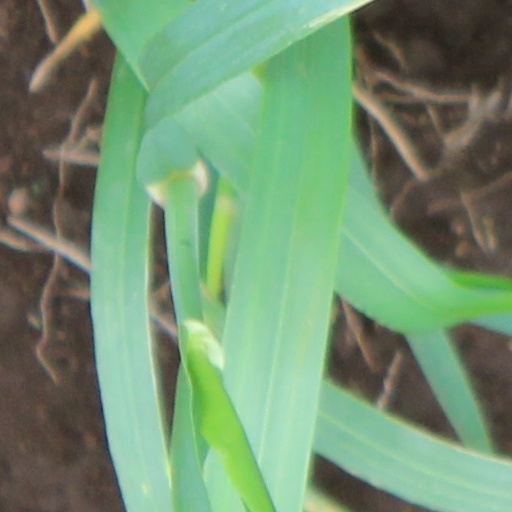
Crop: wheat